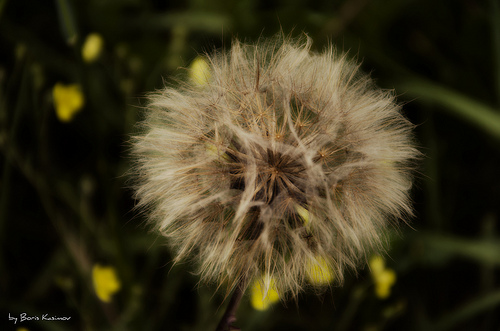
Flower: dandelion